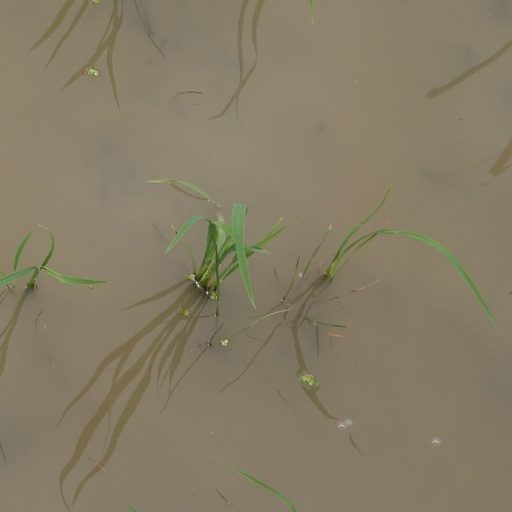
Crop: rice